Werner Daum

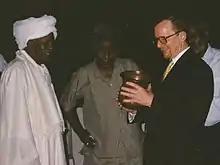
At a farewell ceremony in Khartoum

In 2000–2001, Daum was a fellow at the Weatherhead Center for International Affairs at Harvard University. In the summer of 2001, Daum wrote an article for the "Harvard International Review" entitled “"Universalism and the West — An Agenda for Understanding”", in which he criticised the US government for destroying the Al-Shifa pharmaceutical factory in Khartoum during the 1998 bombing campaign, codenamed Operation Infinite Reach. Having worked in Sudan as ambassador of Germany during the time of the attack, he wrote that there was no evidence that the factory had produced precursors to chemical weapons and that Ghazi Sulayman, an internationally respected Sudanese human rights advocate, was a credible witness to this. Furthermore, Daum claimed that the attack caused a serious shortage in medication and that a "reasonable guess" for the deaths of civilians in Sudan caused by this shortage was in the "tens of thousands". This claim was described as "hard to take seriously" and implausible by historian Keith Windschuttle.